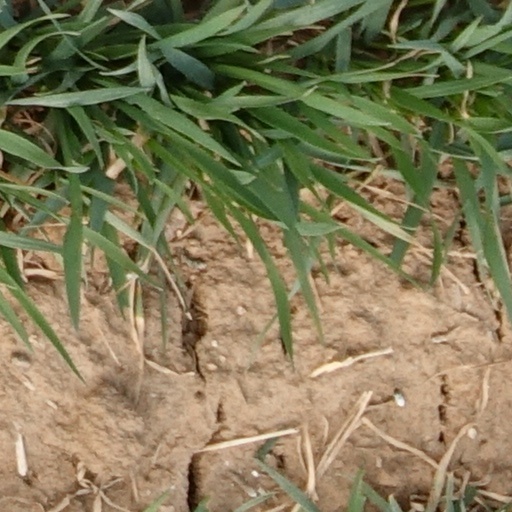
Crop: wheat